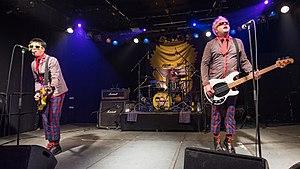
The Toy Dolls est un groupe de punk rock britannique, originaire de Sunderland, en Angleterre. Formé en 1979, ils jouent leur tout premier concert au Millview Social Club de Sunderland le 20 octobre de cette même année. Des membres fondateurs des Toy Dolls, ne subsiste que son leader Olga.